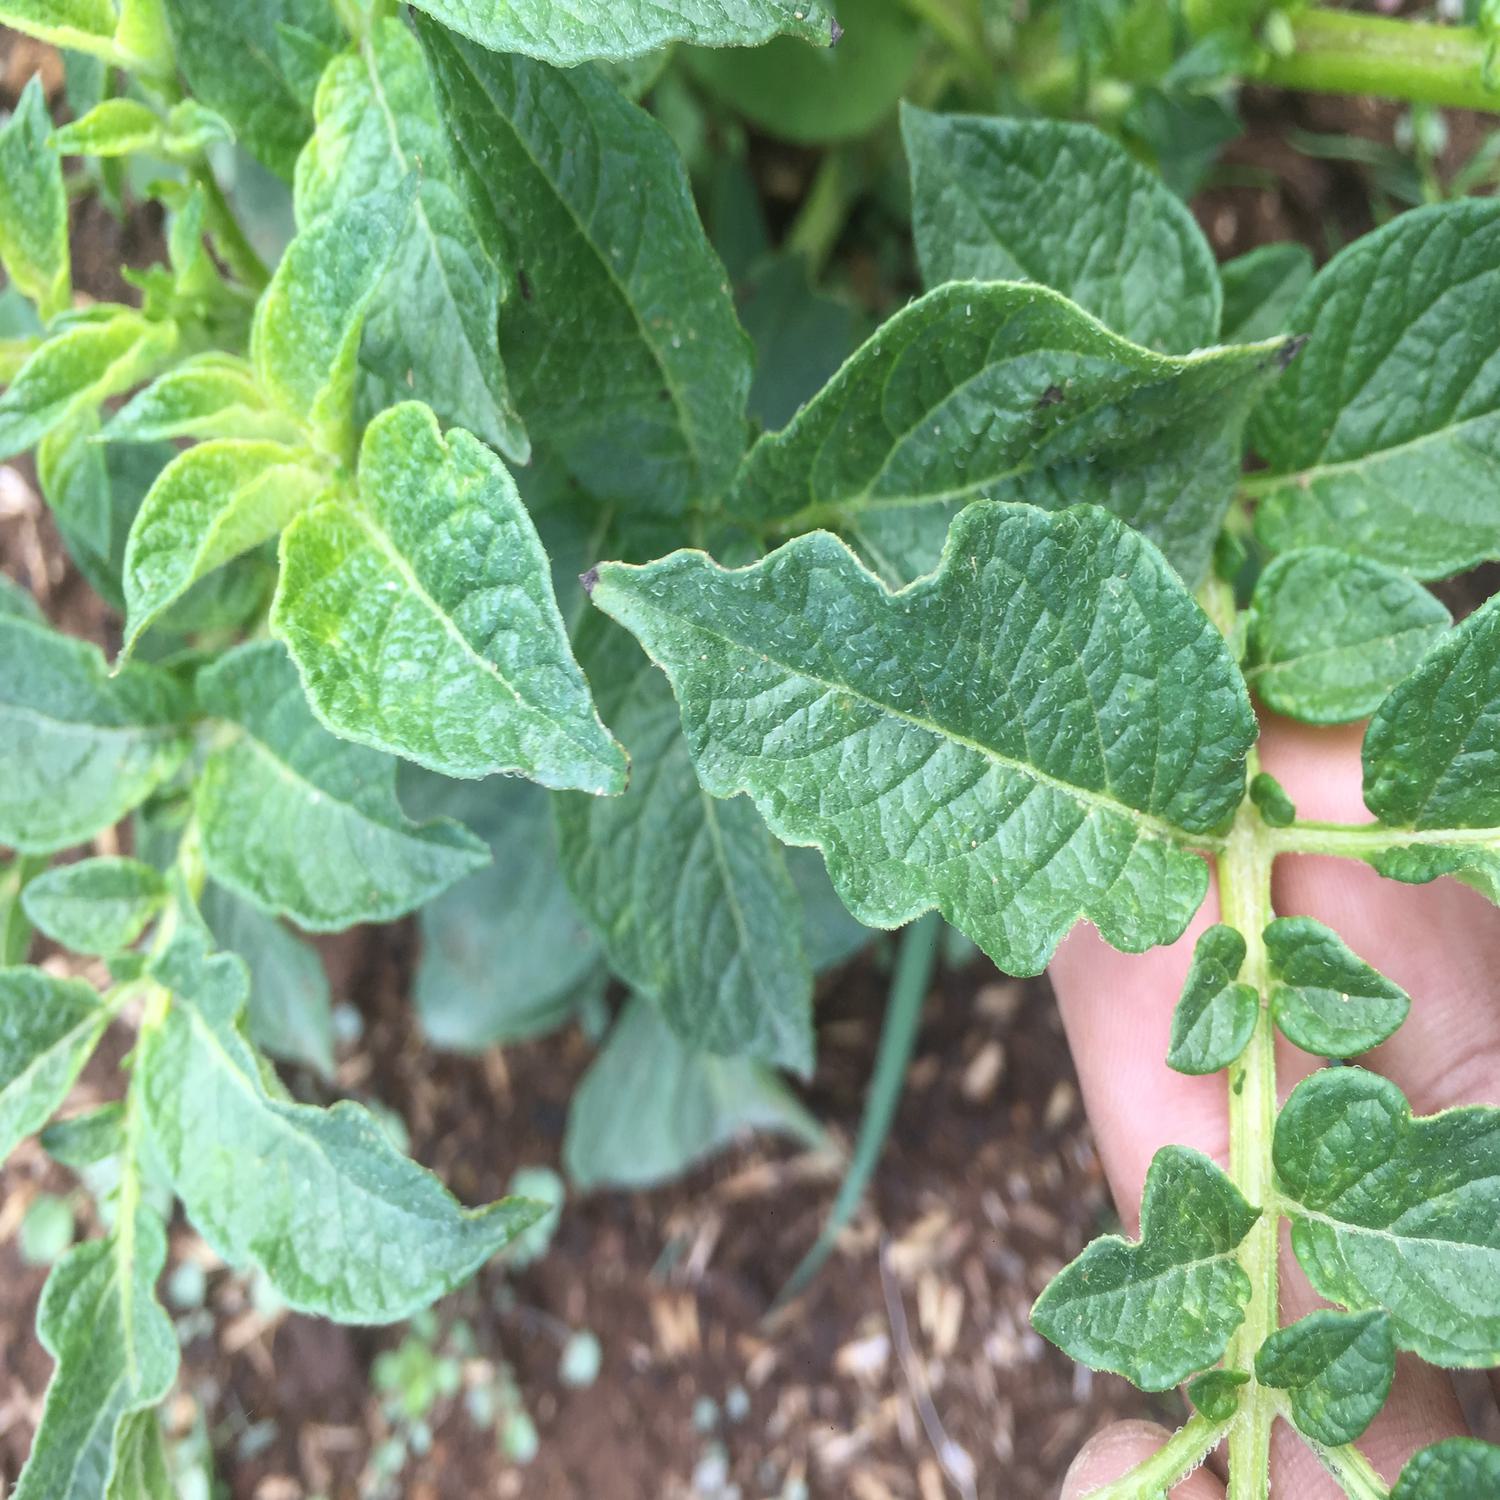
Label: Virus